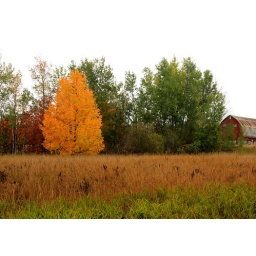
yellow tree in Misery Bay